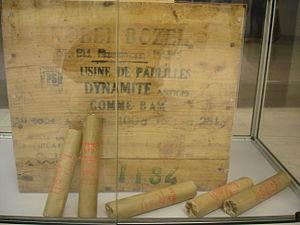
Photographie d'une caisse de cartouches de dynamite-gomme BAM Nobel-Bozel (1957-1984) exposée dans le musée de l'ancienne Dynamiterie de Paulilles, France. Cartouches de 100g, caisse de 25kg.
La dynamiterie de Paulilles est une ancienne usine d'explosifs française située dans le sud des Pyrénées-Orientales à Paulilles, sur le territoire de la commune de Port-Vendres, qui a fonctionné de 1870 à 1984. Premier maillon français d'un trust économique de taille européenne, la dynamiterie de Paulilles a fonctionné de 1870 à 1991. Au plus fort de la production, elle employait 300 ouvriers qui fabriquaient 4 000 tonnes de dynamite par an.
La dynamite est un explosif fabriqué avec de la nitroglycérine. Elle est 1,25 fois plus puissante que le TNT. Découverte par Alfred Nobel en 1866, la dynamite a été très utilisée, notamment dans l'industrie minière, jusqu'à son remplacement par des explosifs plus puissants et plus faciles à manipuler, comme ceux de la famille des plastics.